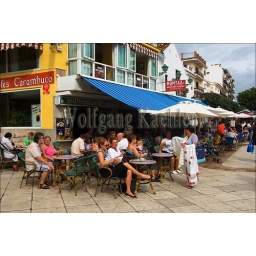
Spain, costa del sol, near malaga, torremolinos, street scene, sidewalk cafe